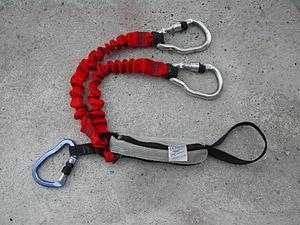
La via ferrata est un itinéraire aménagé dans une paroi rocheuse, équipé avec des éléments métalliques spécifiques destinés à faciliter la progression. La sécurité est optimale grâce à une ligne de vie qui permet l'auto assurage des pratiquants.
Dans la chute d'un corps retenu par une corde, le facteur chute ou facteur de chute est le rapport entre la hauteur de chute libre et la longueur au repos de corde dynamique disponible pour arrêter la chute. Le facteur de chute ne mesure donc pas le choc subi, mais il en est un des éléments contributifs avec la masse et la nature de la corde